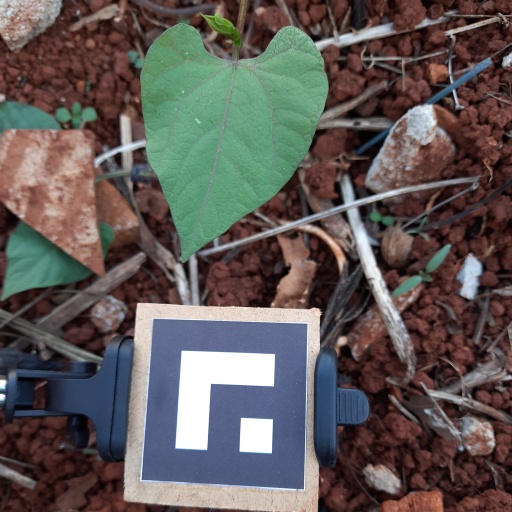
Observations: flat surface, no eating holes, under shade